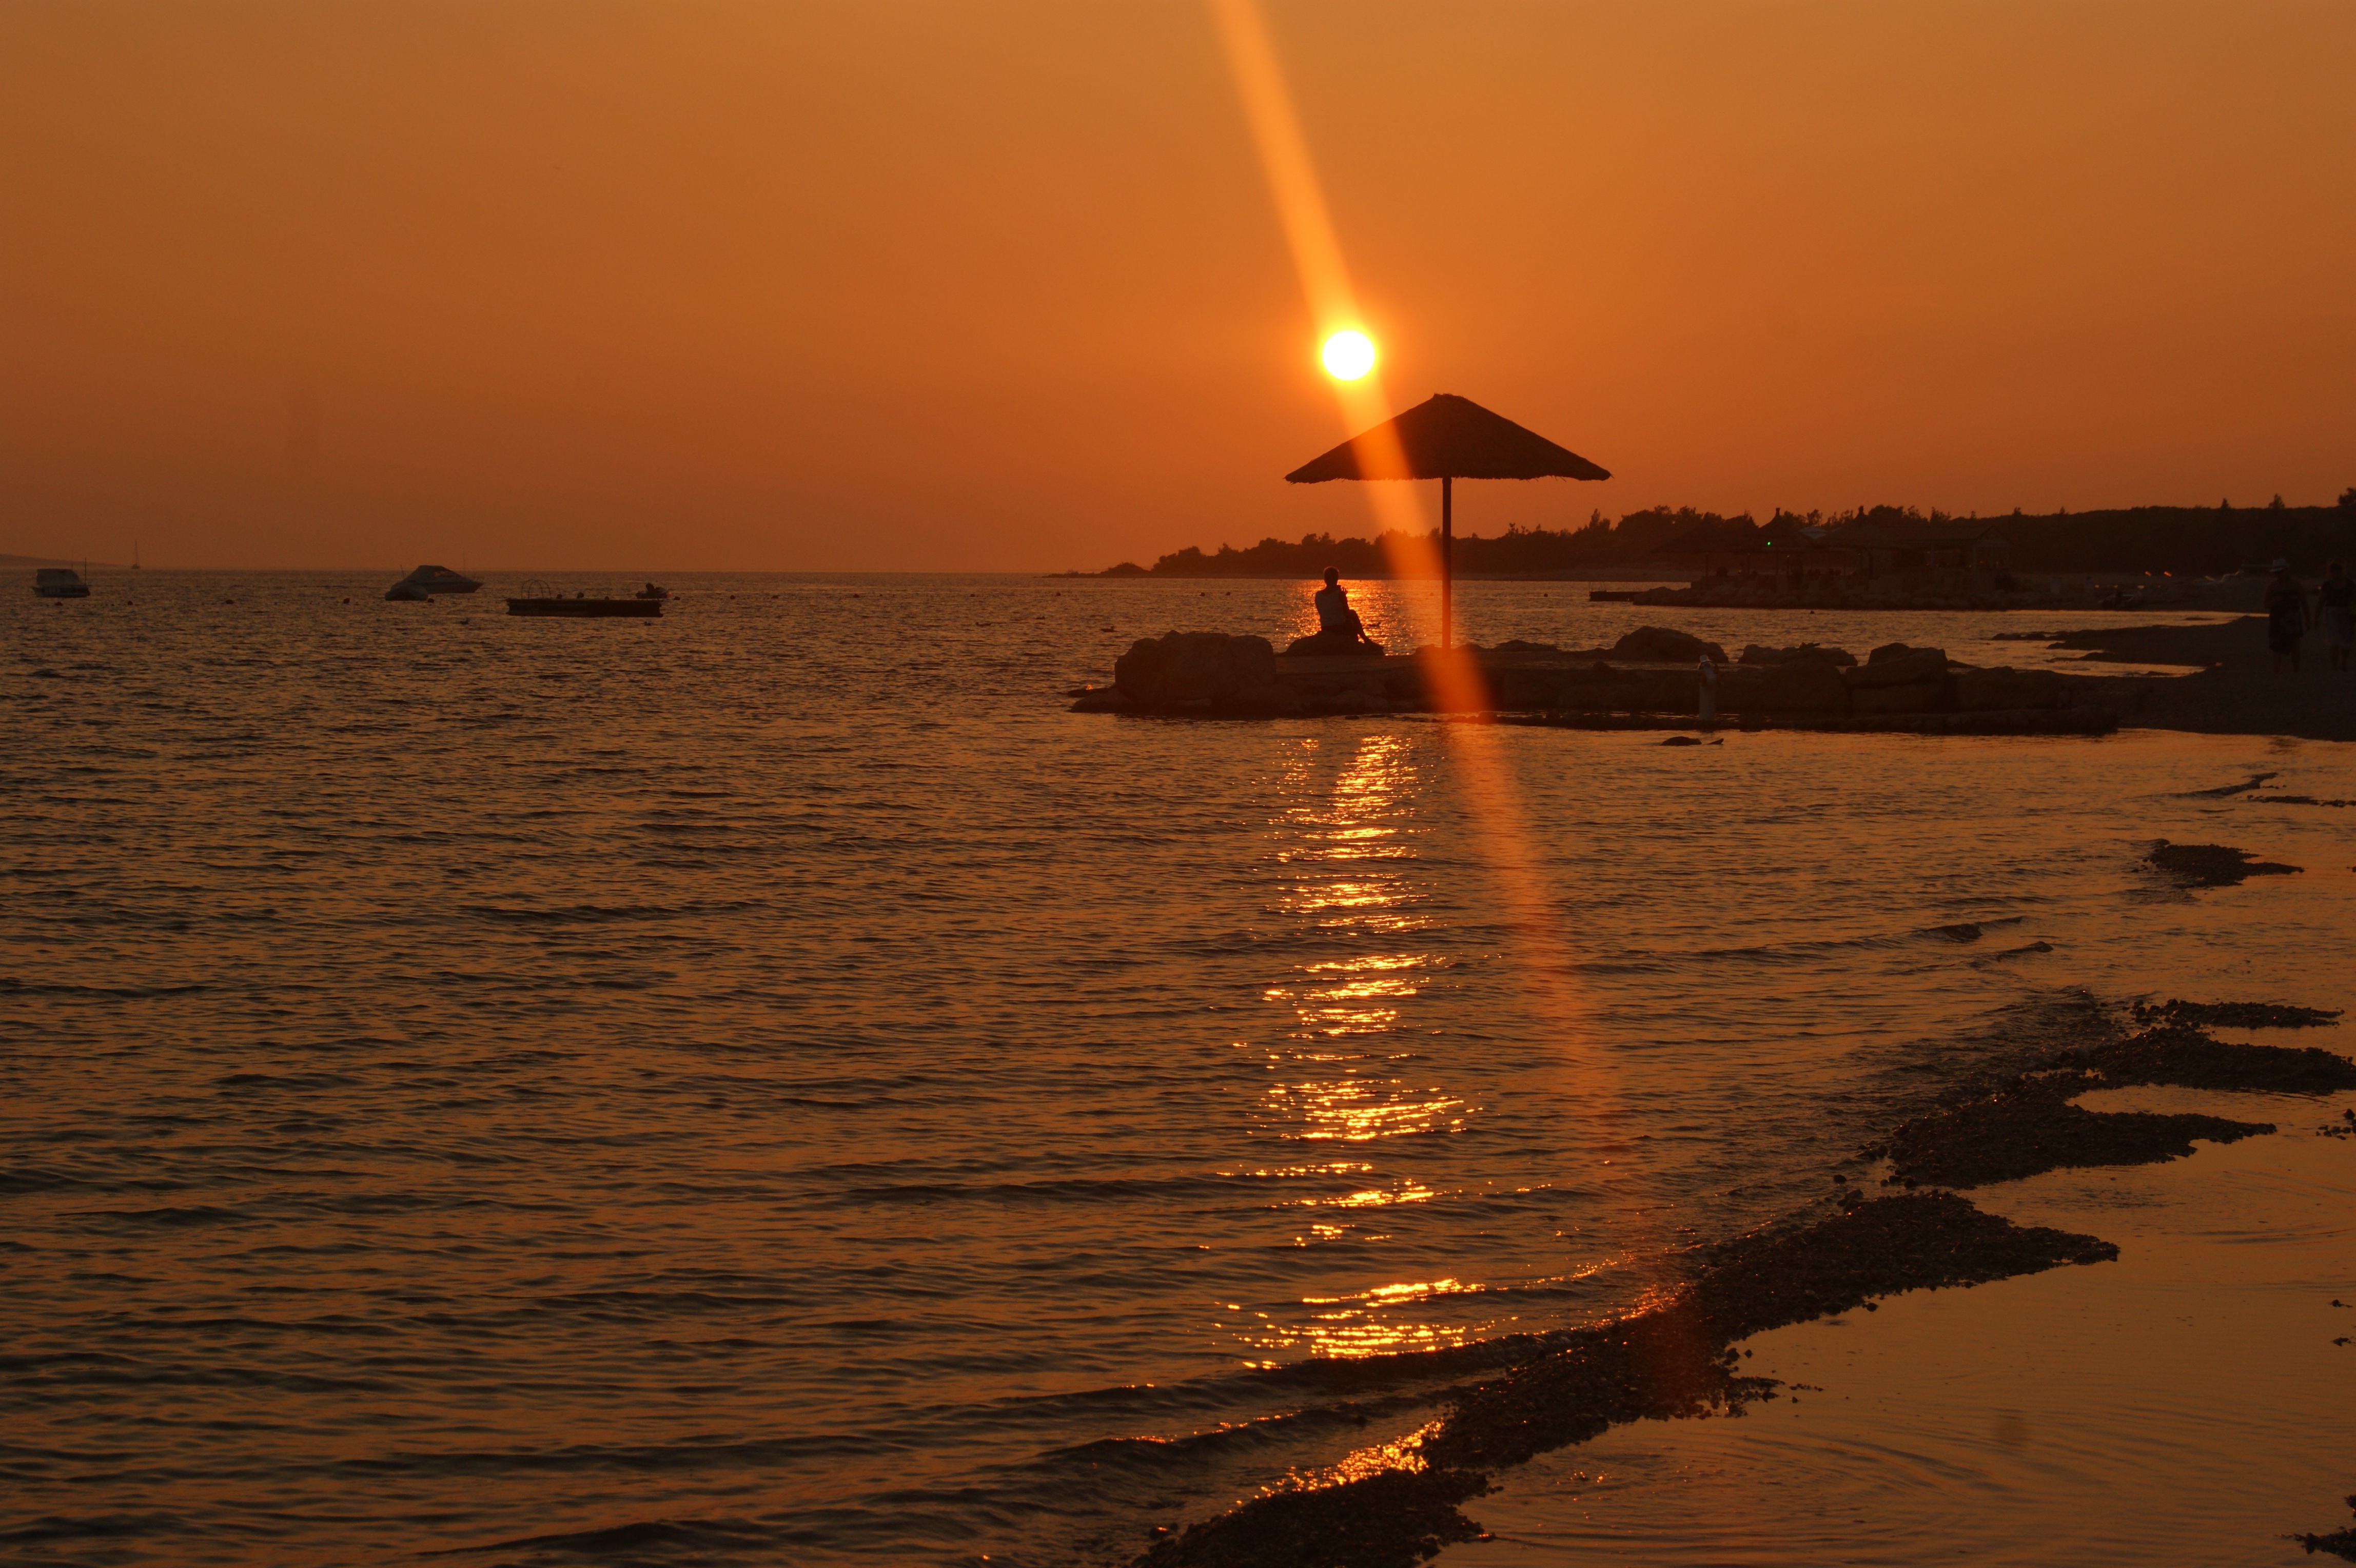
beach, sea, coast, ocean, horizon, sun, sunrise, sunset, sunlight, morning, wave, dawn, dusk, evening, reflection, vehicle, rest